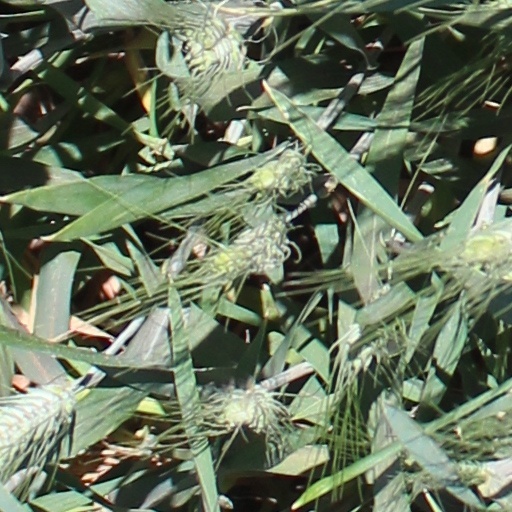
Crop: wheat